Flag of Puerto Rico

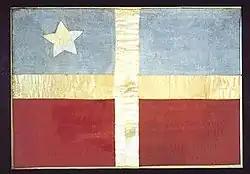
Inauthentic flag of the "Grito de Lares" (1868)

A second flag claimed to have been used during the "Grito de Lares" (Cry of Lares) revolt is in the possession of the University of Puerto Rico. While widely accepted as the original flag of the revolt and independent "Republic of Puerto Rico," the flag has not only never been authenticated by written primary sources, but it has also been discredited as a forgery. The flag is quartered by a centered white cross, with two bottom red rectangles and two top light blue rectangles, the left of which bears a tiled, centered, five-pointed white star.